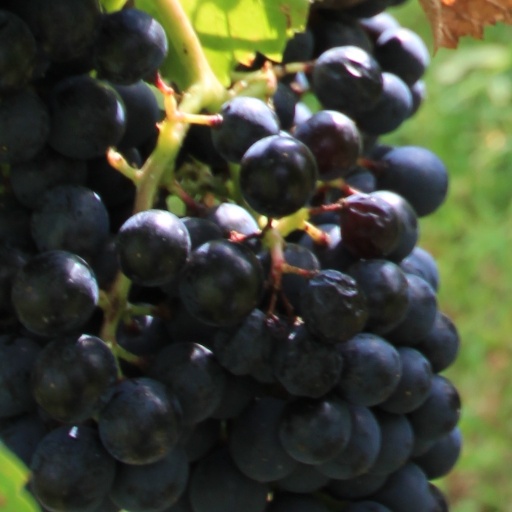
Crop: grape